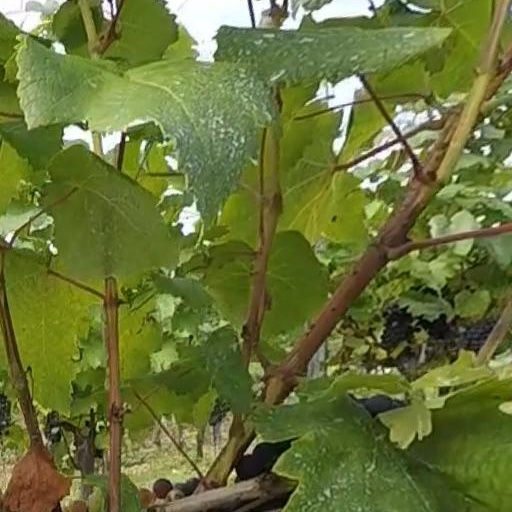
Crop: grape